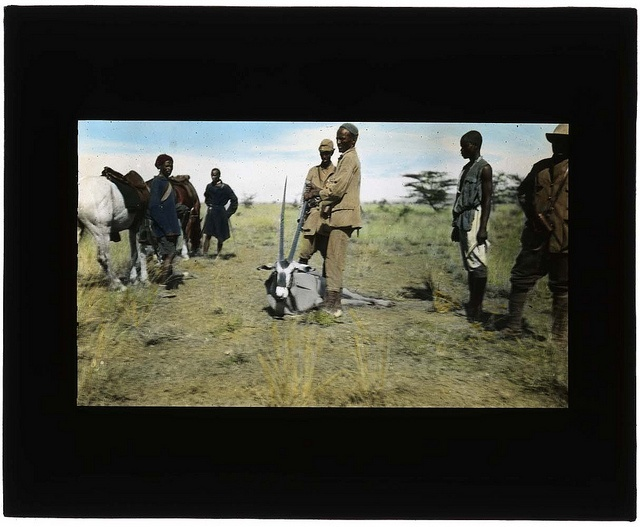
Men stand around a dead gazelle in a desert.
A group of men with a horse and a horned animal.
A group of men standing around a goat with long horns.
Several men of color are standing in a field and they are looking at an animal with horns that is laying on the ground .
Some men standing over an animal with big horns.